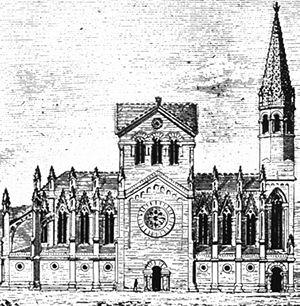
La Sagrada Família, Temple Expiatori de la Sagrada Família de son nom complet en catalan, ou Templo Expiatorio de la Sagrada Familia en espagnol est une basilique de Barcelone dont la construction a commencé en 1882.
Francisco de Paula del Villar y Lozano, né à Murcie en 1828 et décédé à Barcelone en 1901, est un architecte espagnol.